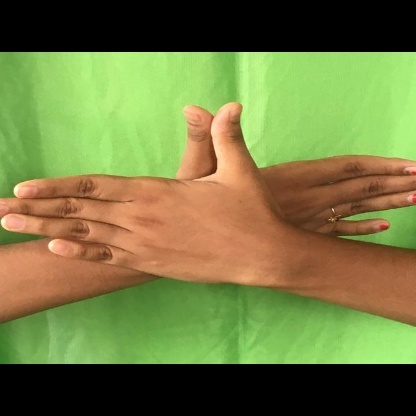
Mudra: Garuda